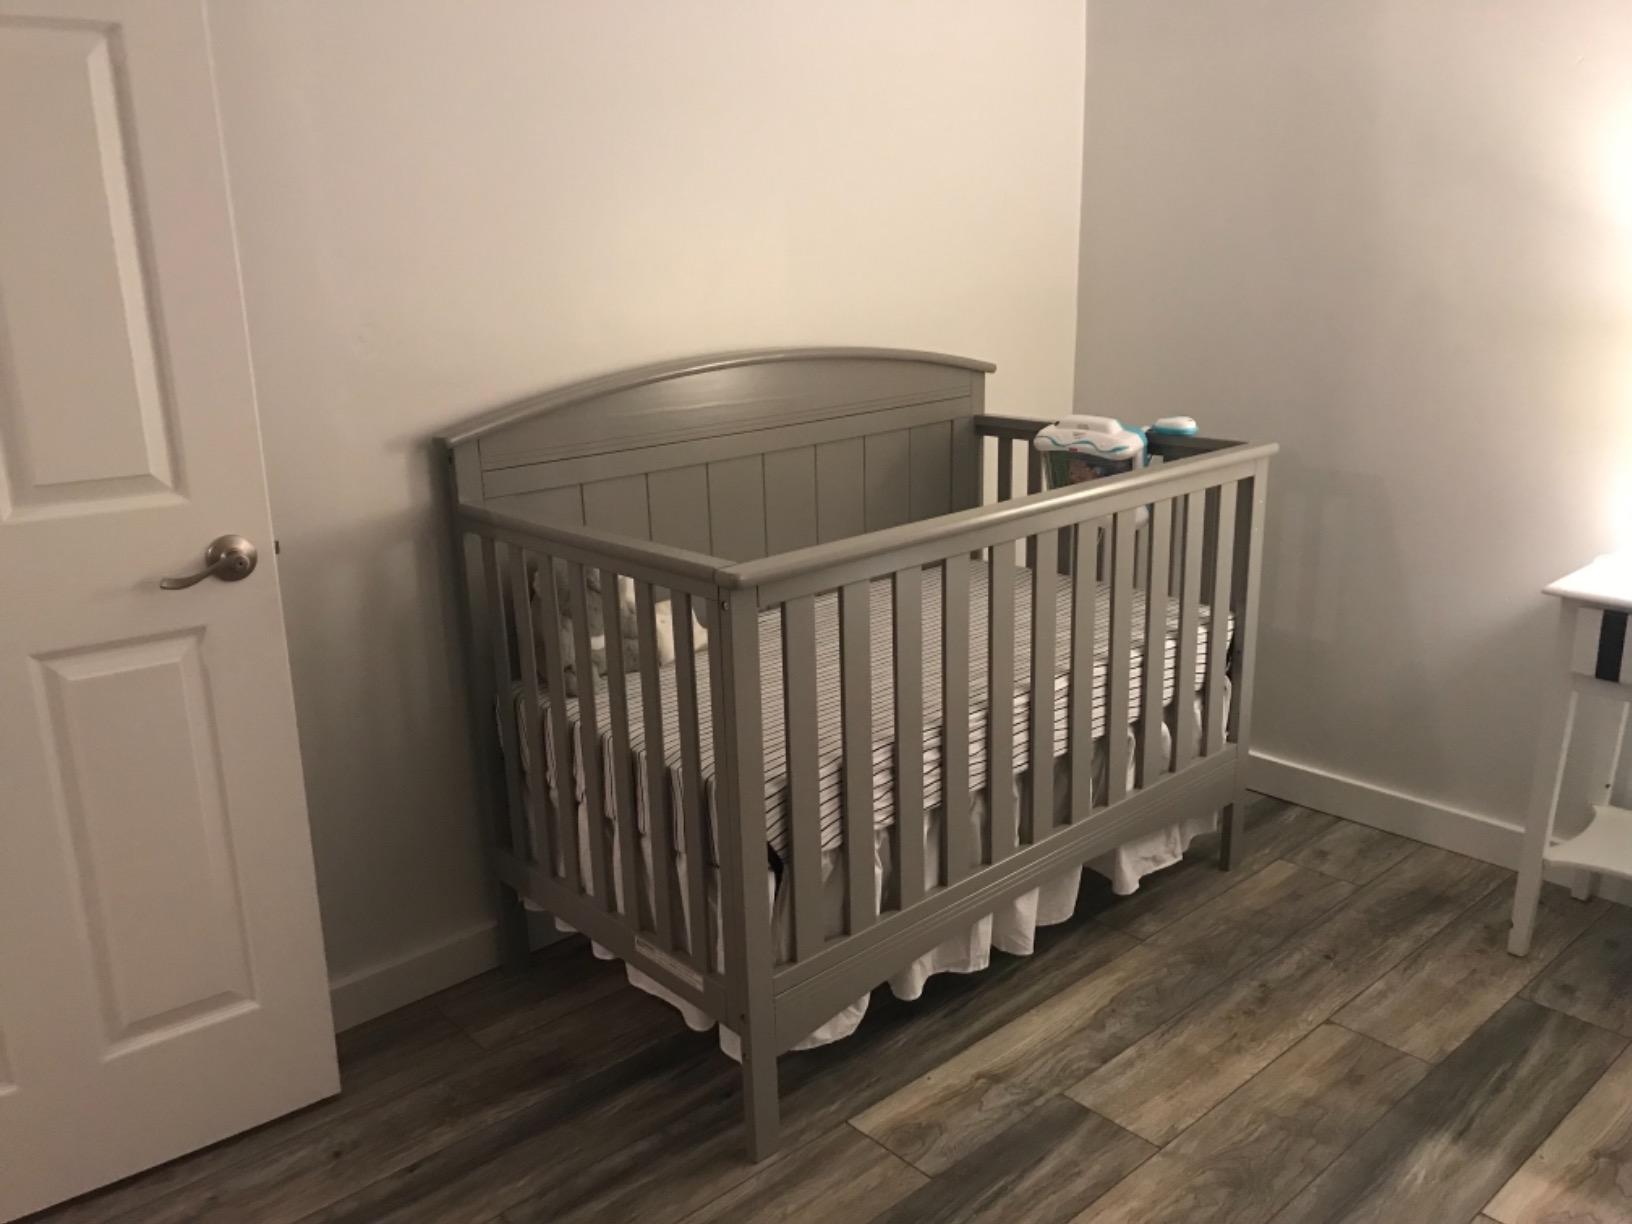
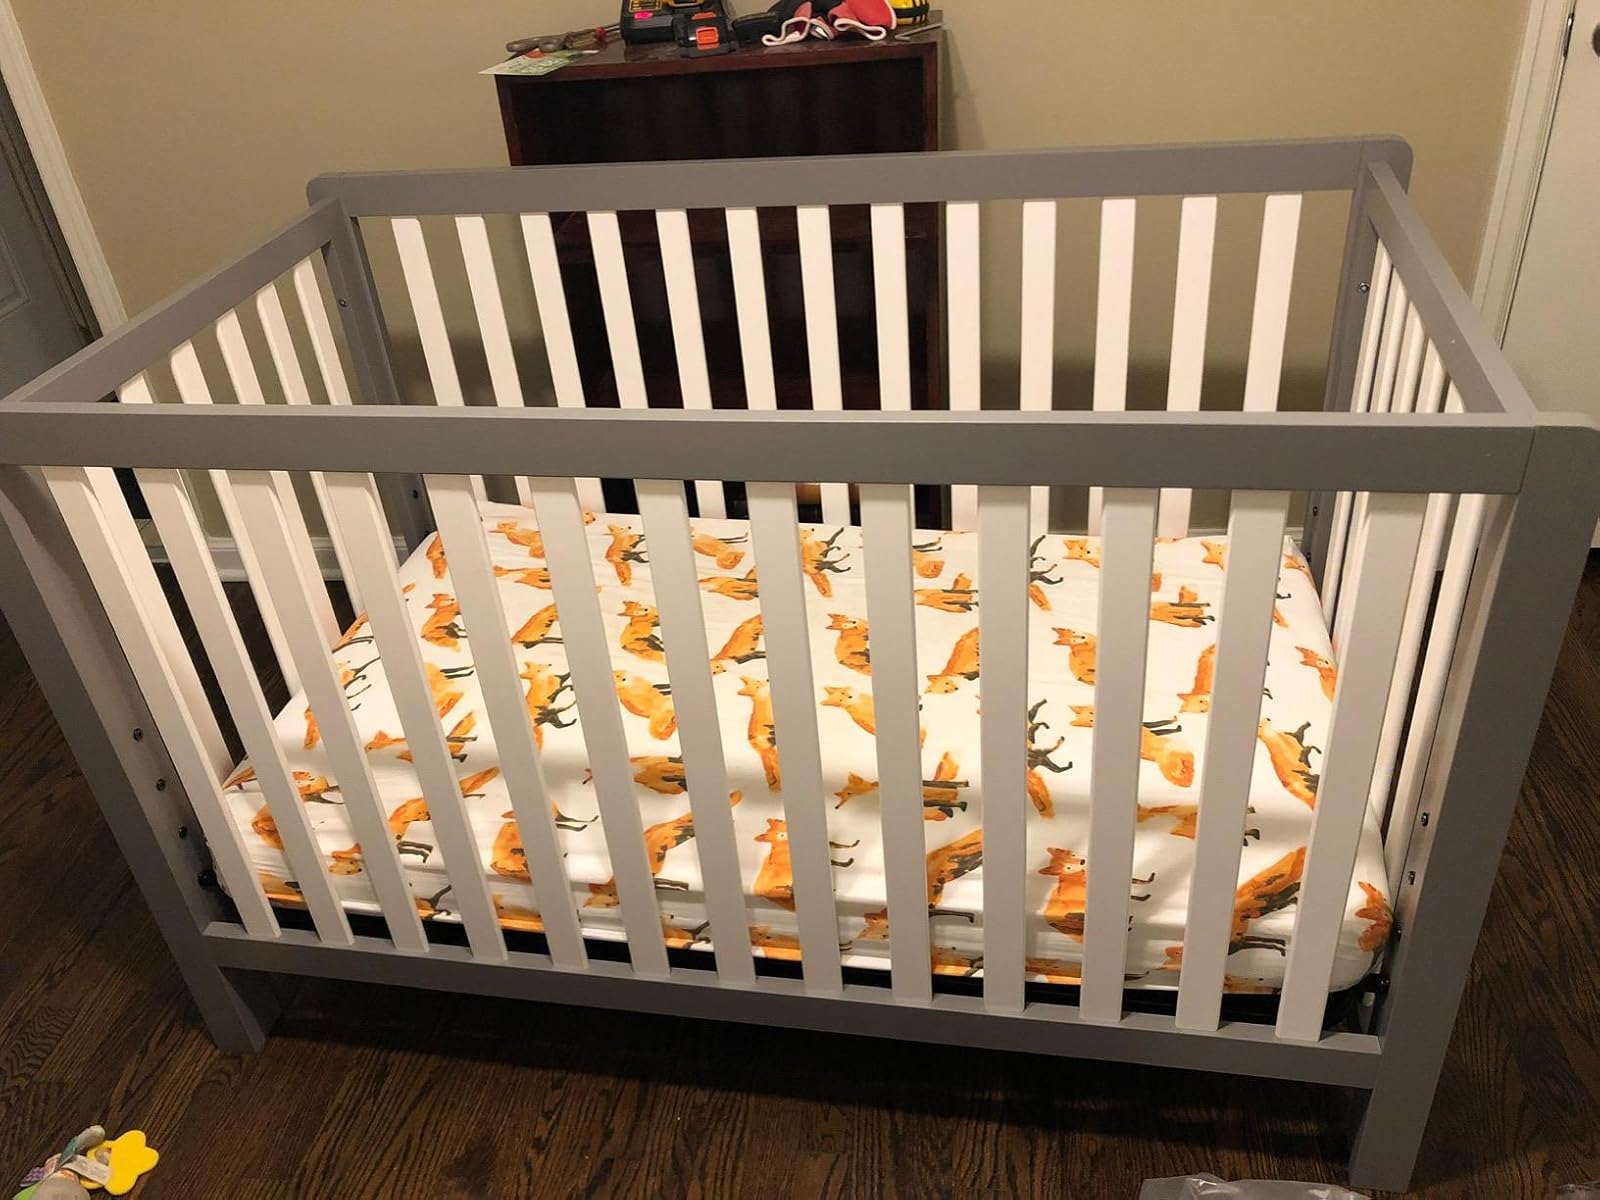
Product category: products_crib
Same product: no